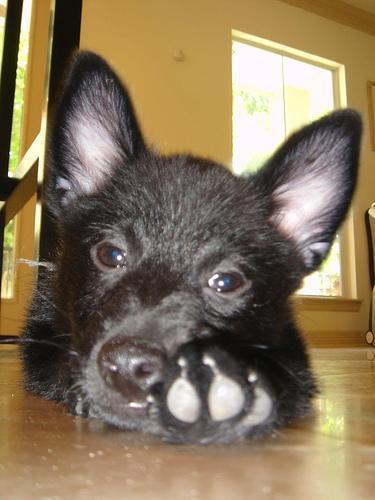
schipperke